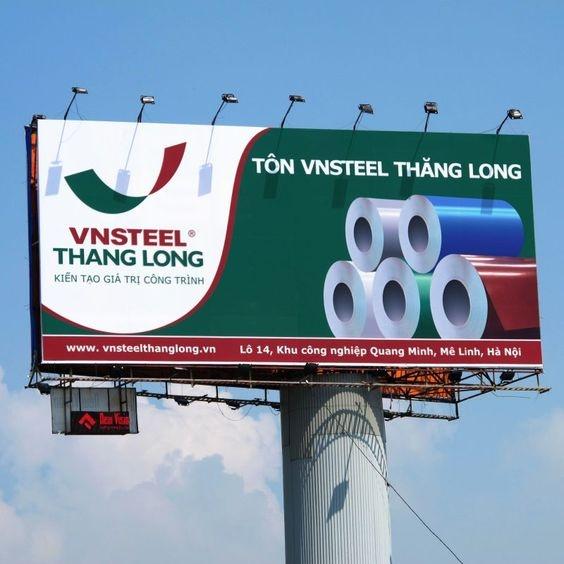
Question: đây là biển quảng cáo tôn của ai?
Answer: của vnsteel thăng long